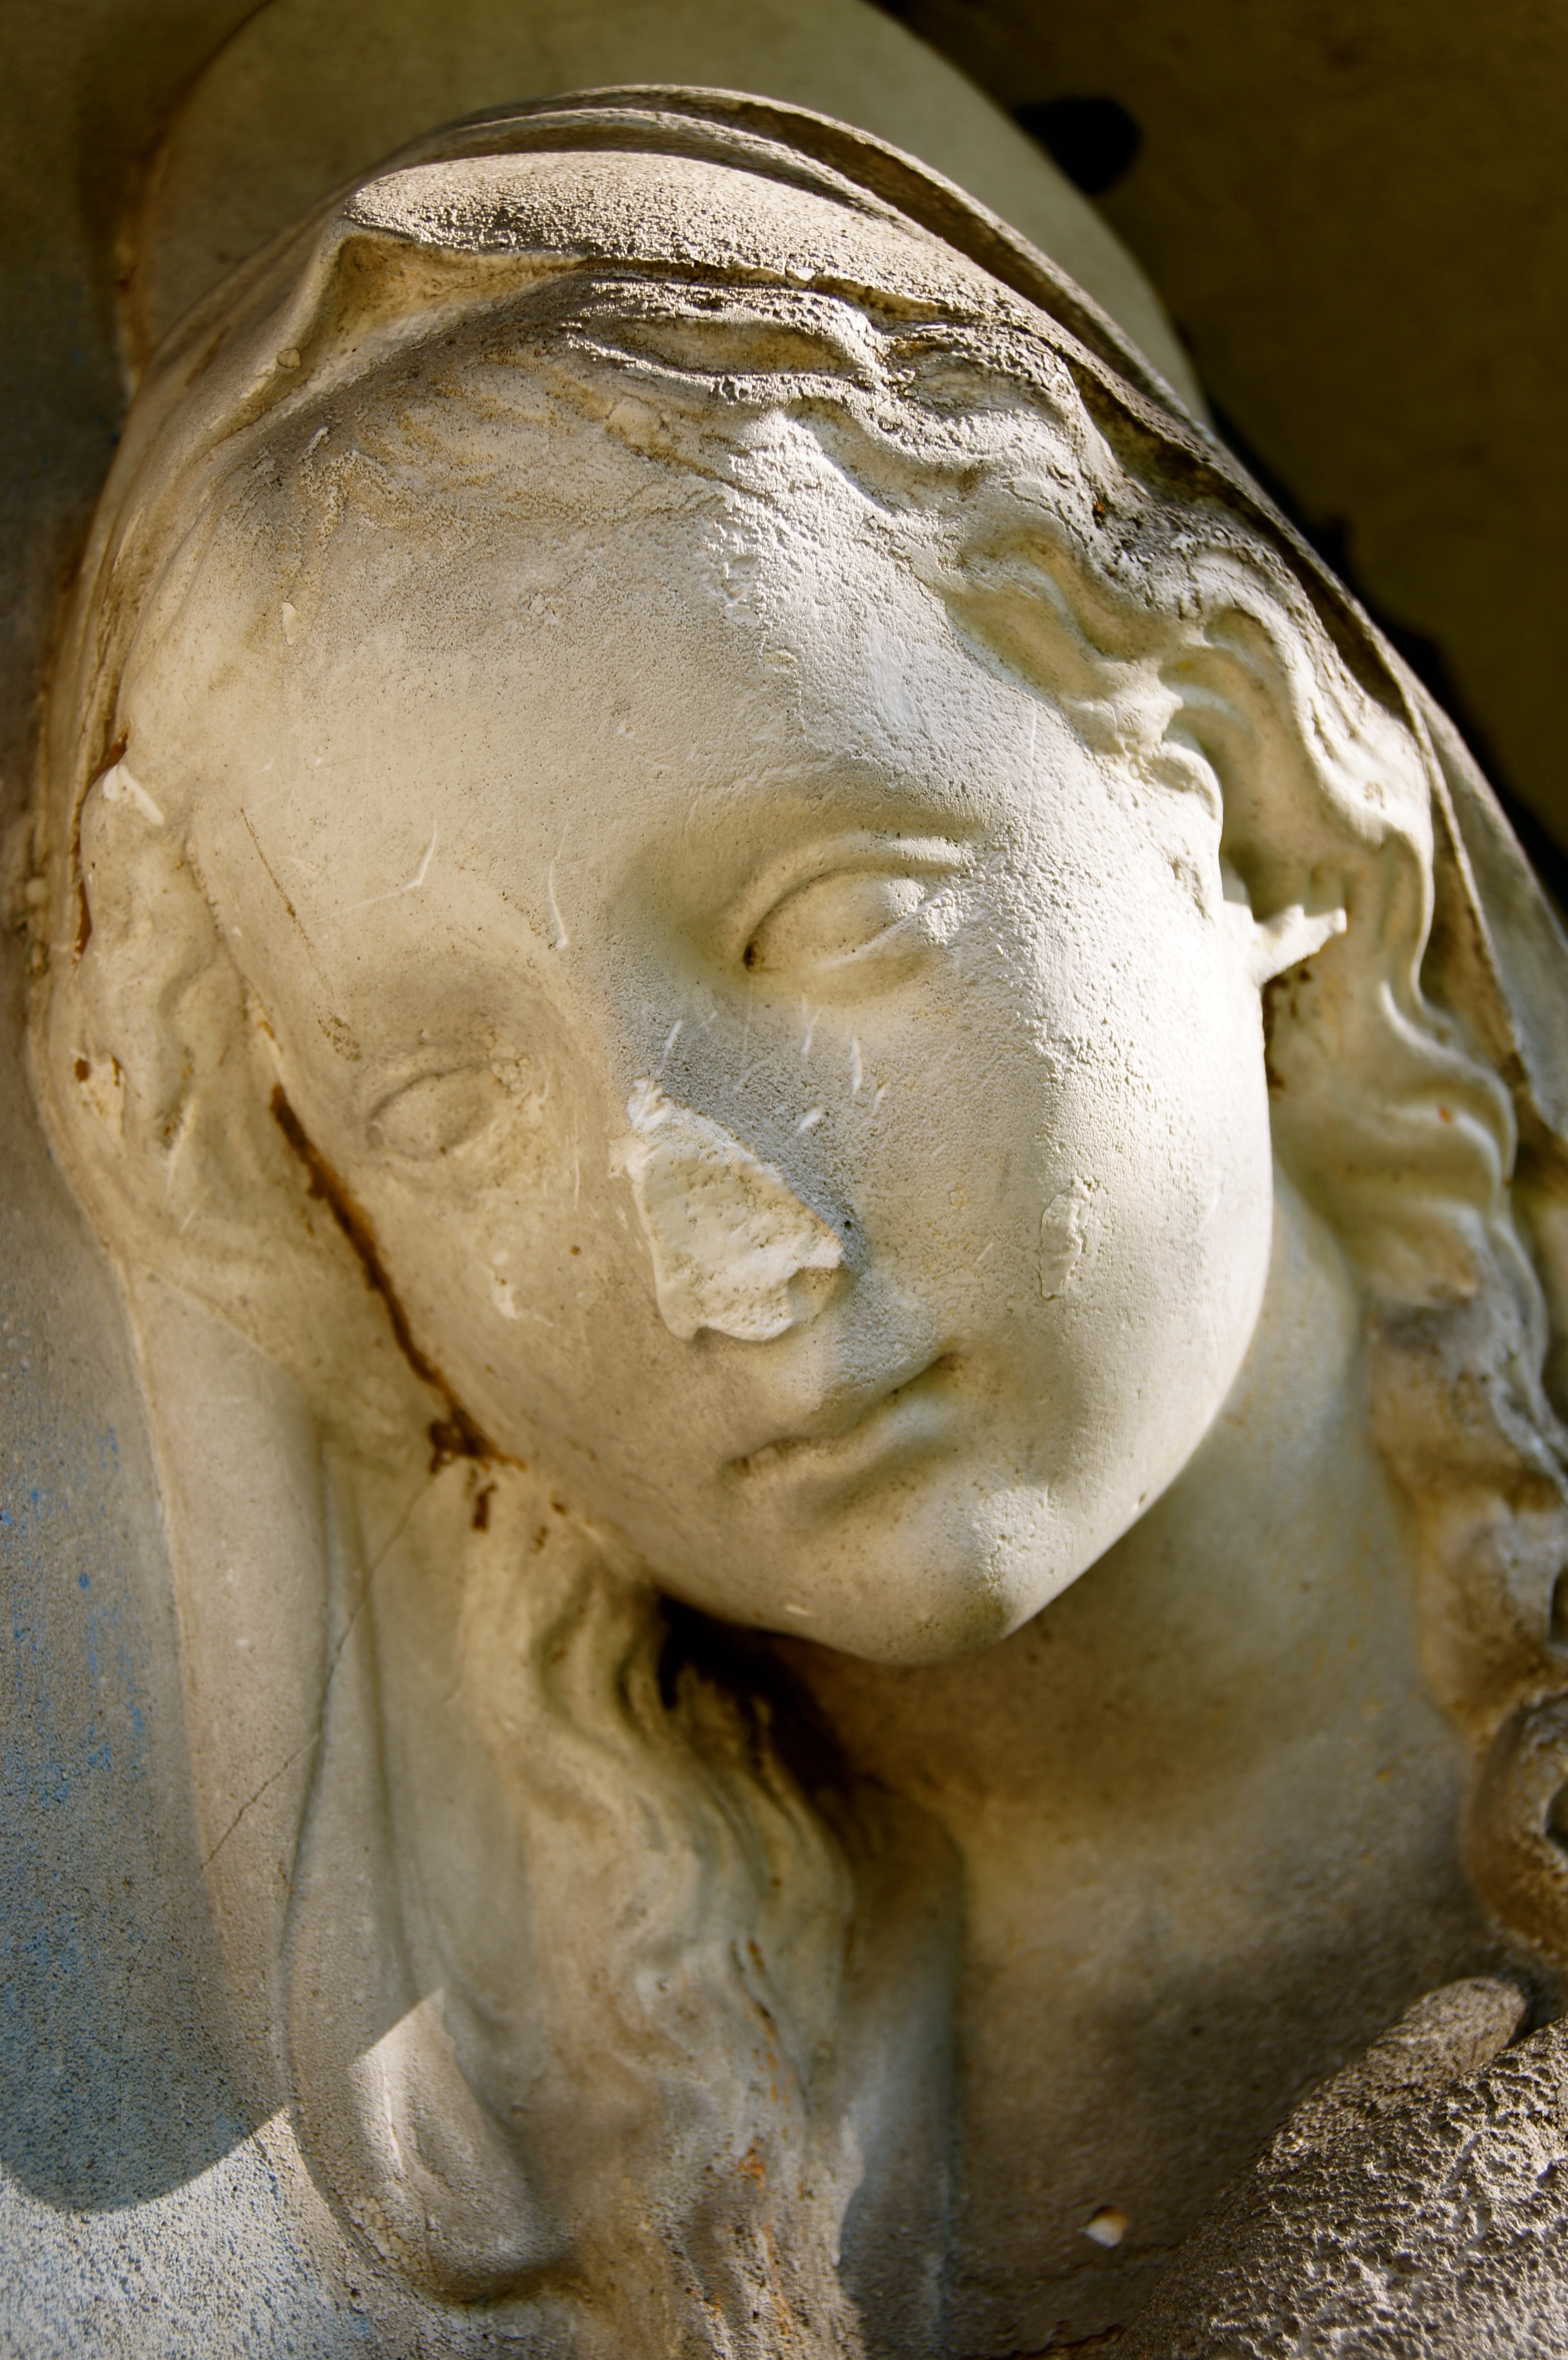
old, stone, monument, statue, cemetery, mouth, close up, grave, face, sculpture, nose, eyes, art, temple, head, carving, damaged, historically, mourning, mythology, stone carving, sepulchre, canceled, ancient history, nonbuilding structure, classical sculpture